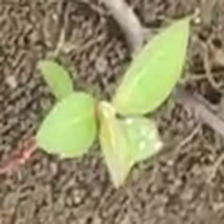
Weed species: Moti_dudhi(Euphorbia_geneculata_L)